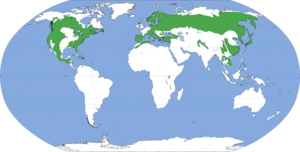
Le pin est la désignation générique des conifères appartenant au genre Pinus, de la famille des Pinacées, dont au moins 111 espèces ont été décrites. En Haïti ils sont appelés « bois chandelle » ou « bois pin ».